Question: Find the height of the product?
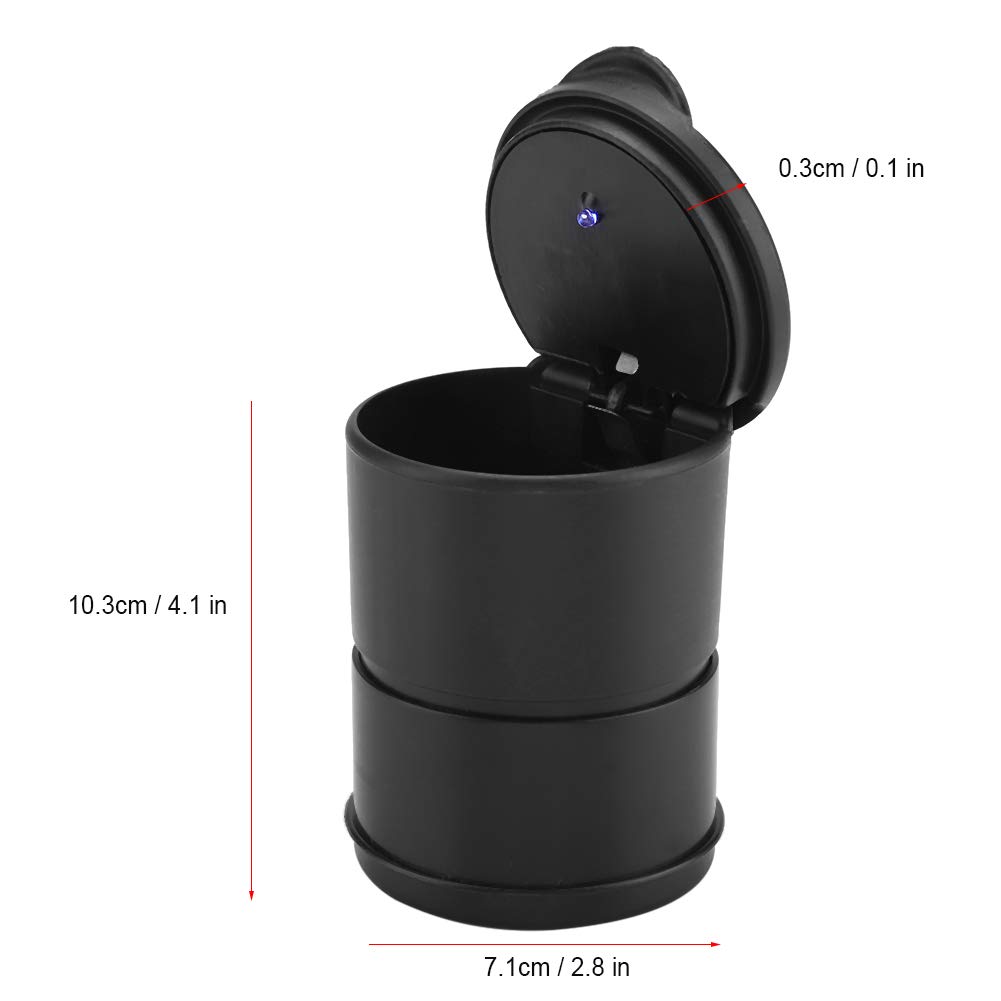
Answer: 10.3 centimetre